Jerry L. Greenberg

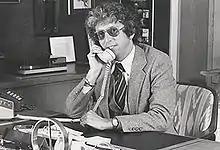
Jerry Greenberg - President

Jerry L. Greenberg is an American music executive, who at 32, was the youngest president of any major record company in the recording industry and received that title in 1974 as President of Atlantic Records.